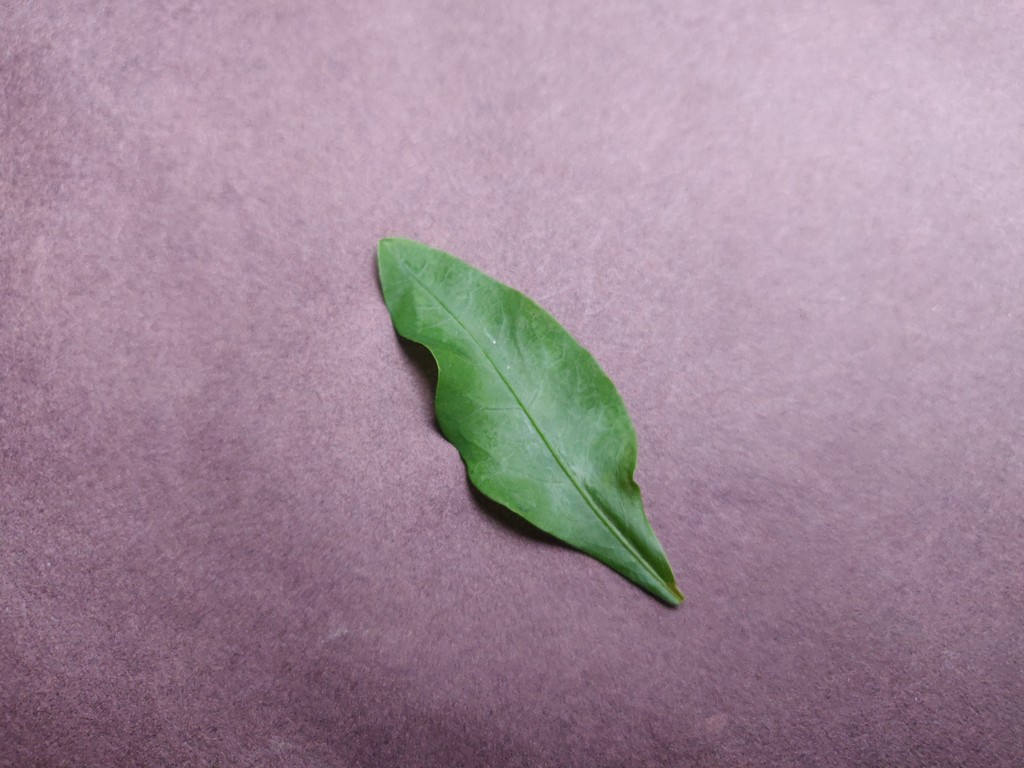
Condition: Healthy
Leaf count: single
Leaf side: front